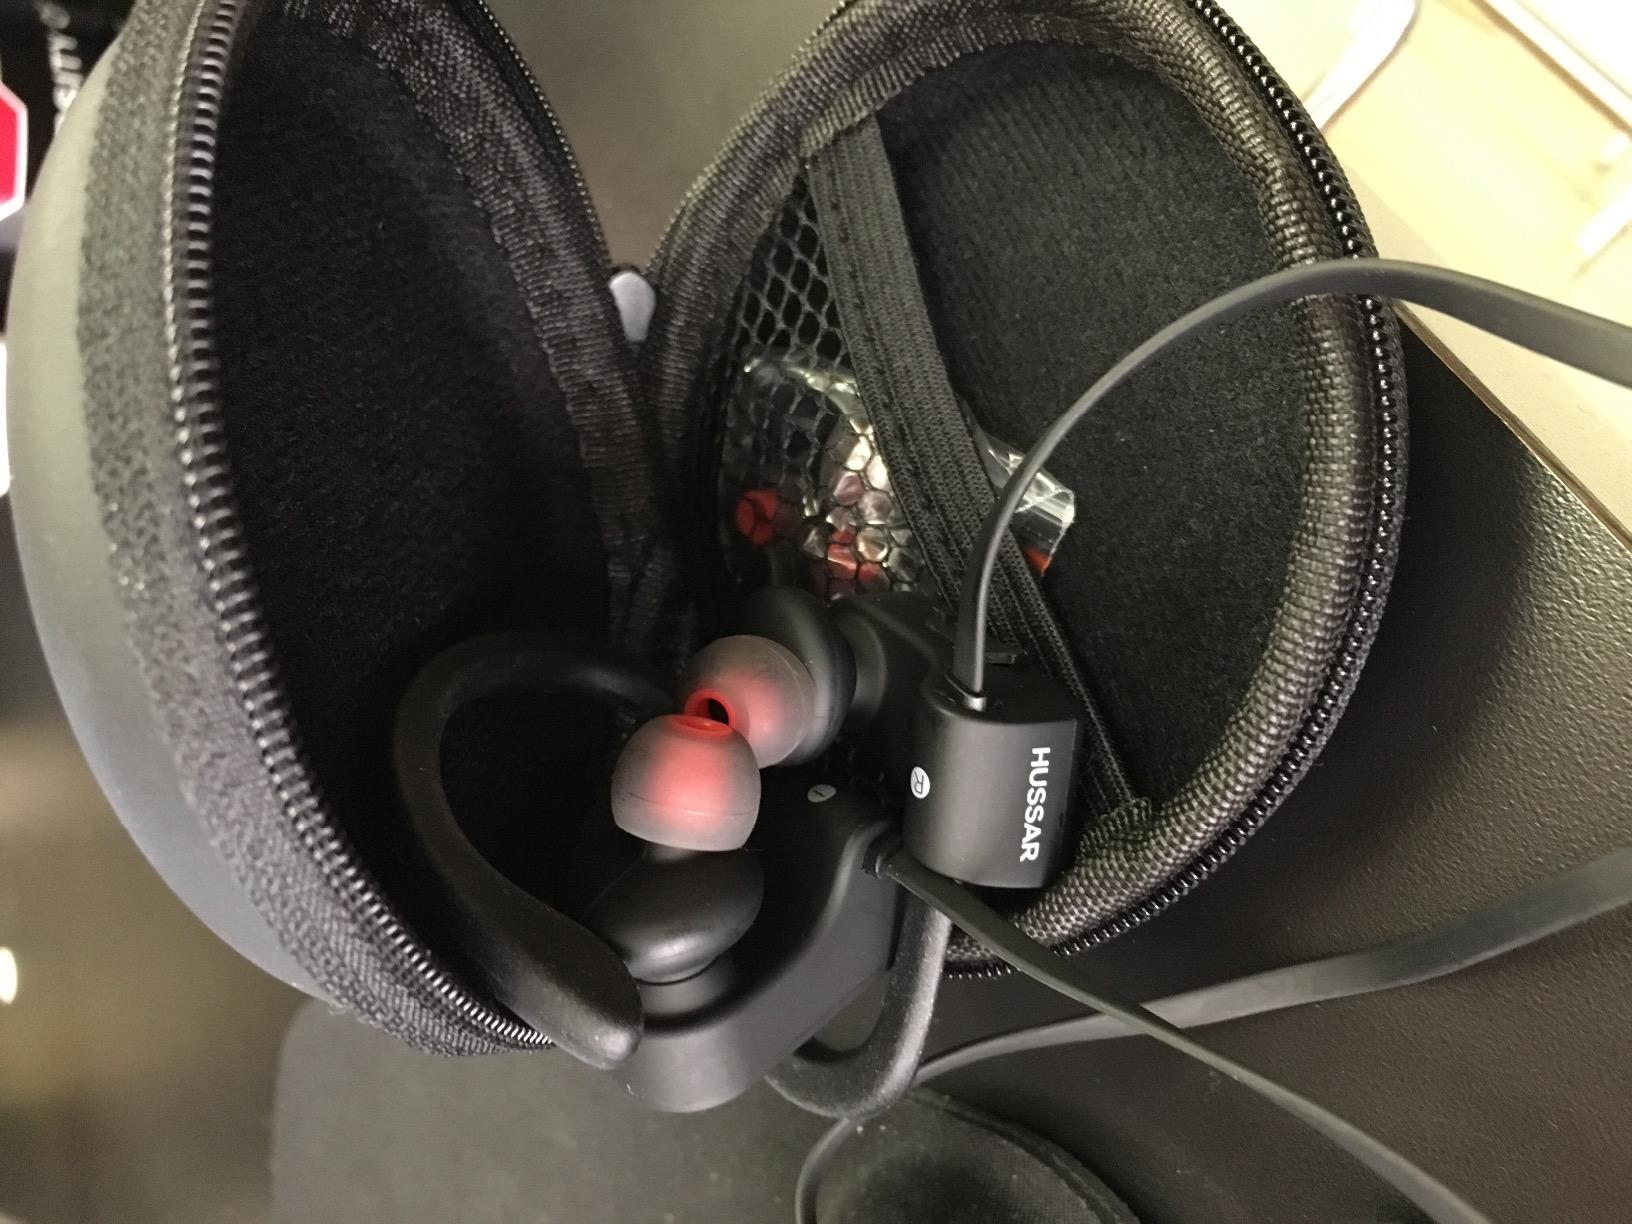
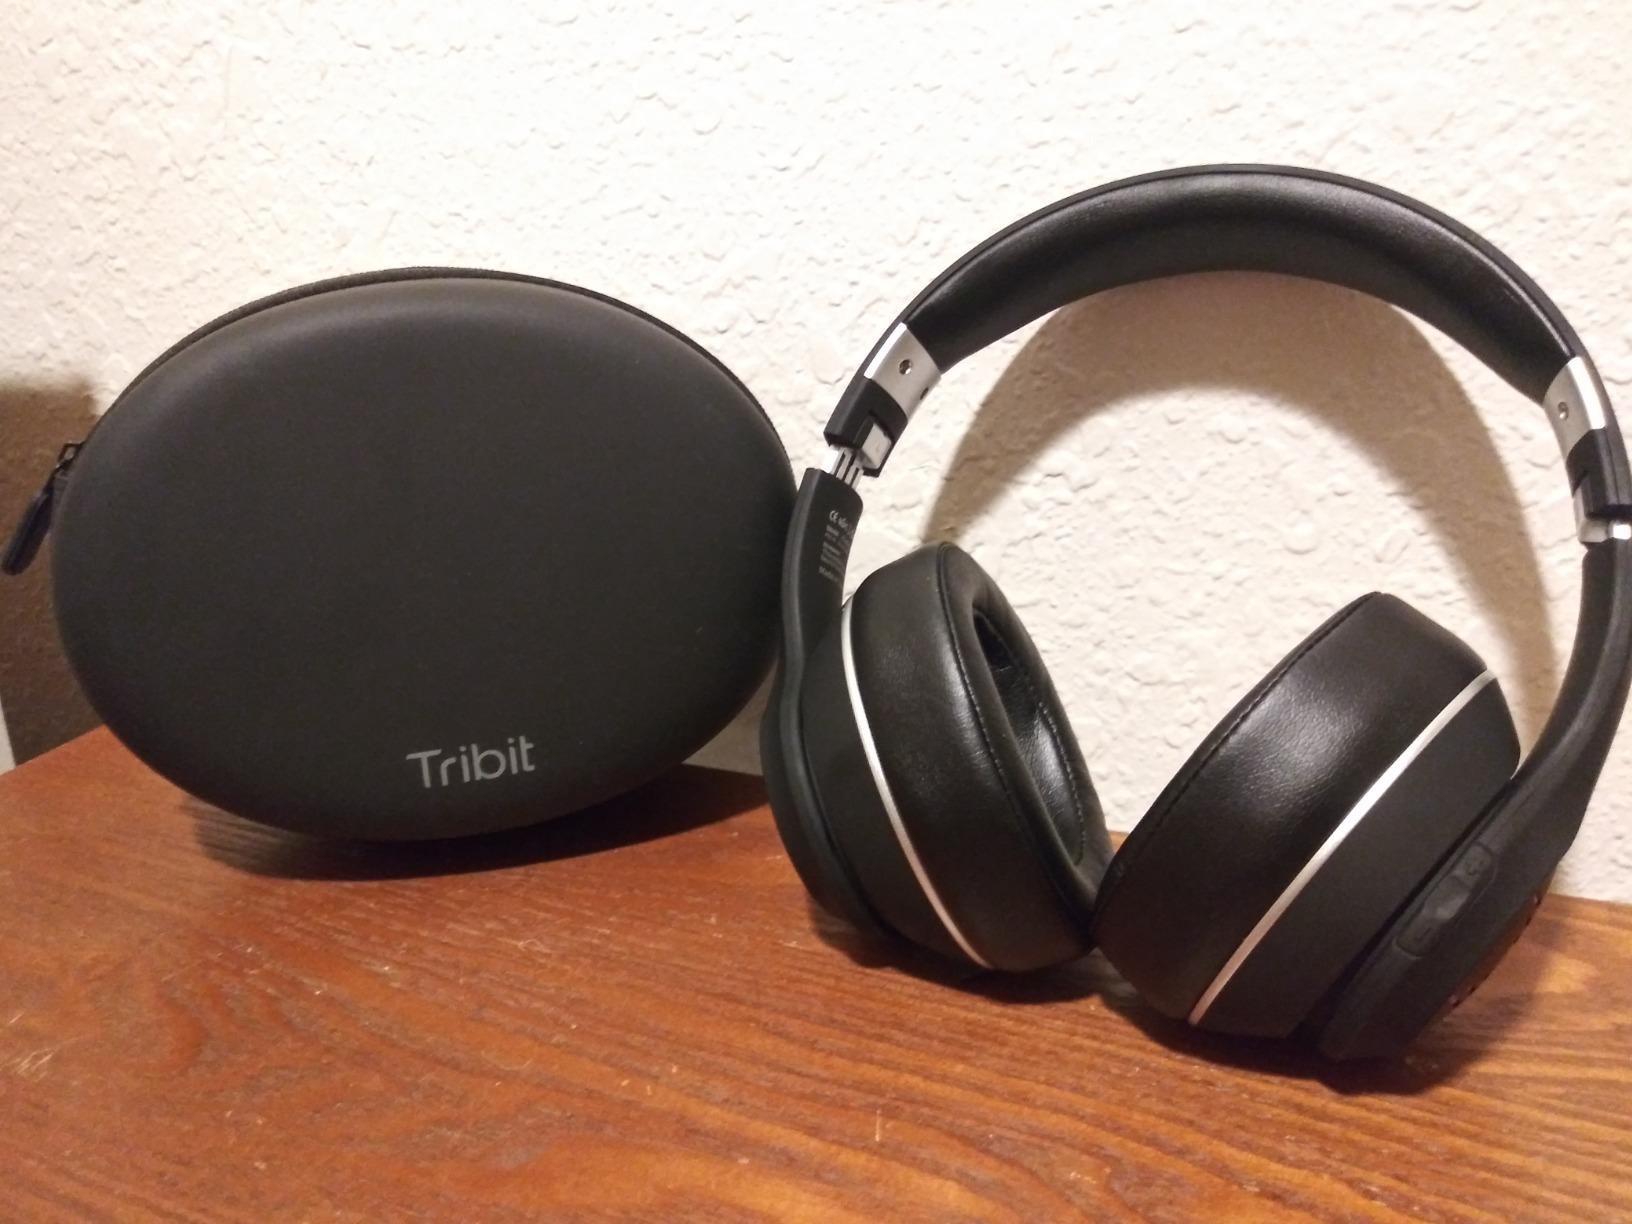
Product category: headphones
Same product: no